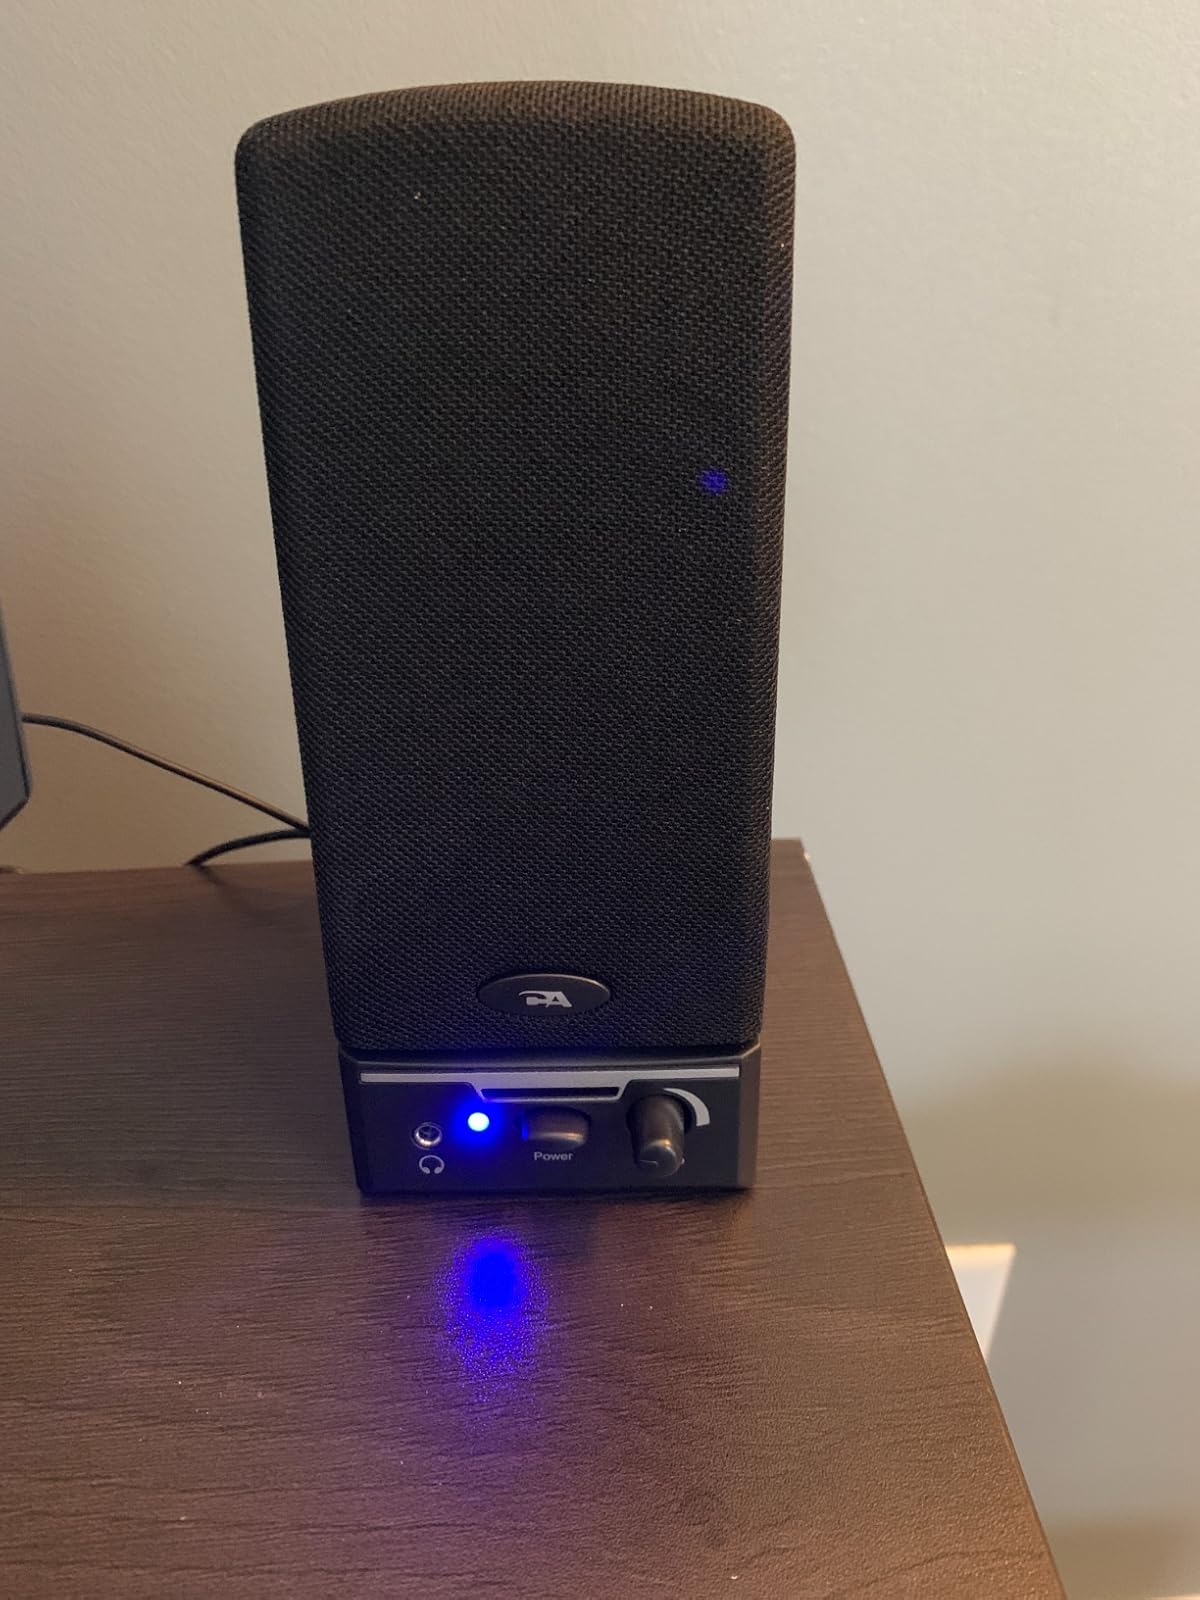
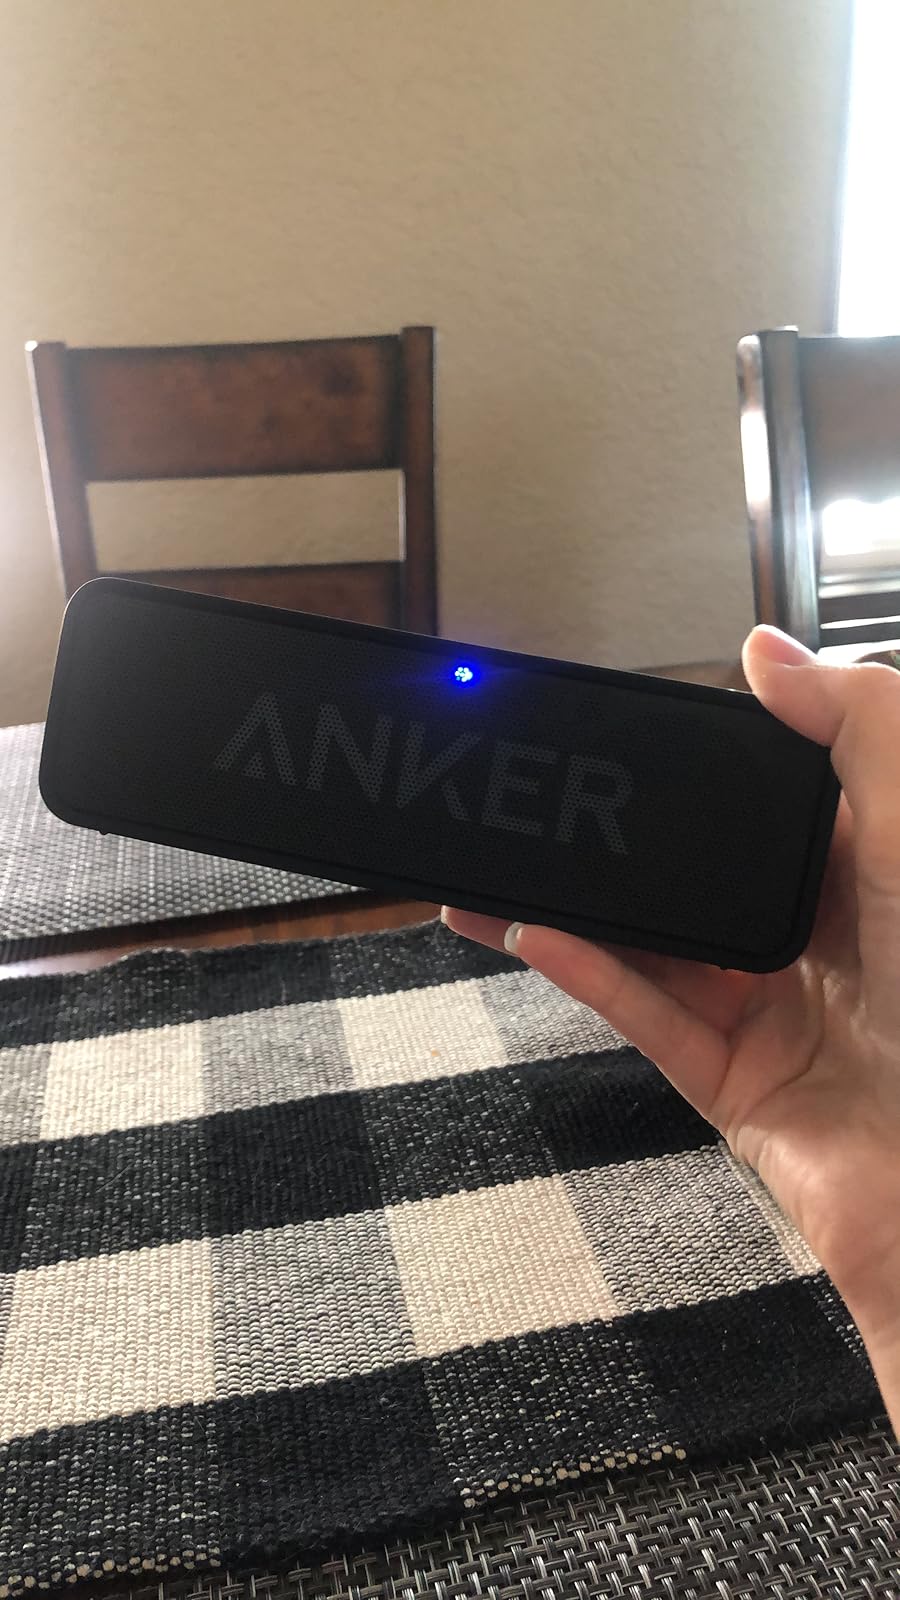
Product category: speaker
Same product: no